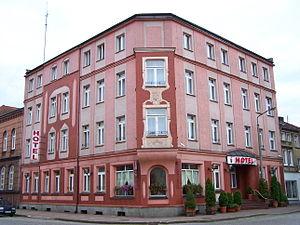
Rzepin est une ville située dans la voïvodie de Lubusz dans la partie occidentale de la Pologne.